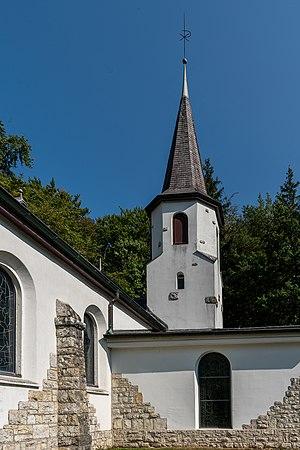
Péry-La Heutte est une commune suisse du canton de Berne, située dans l'arrondissement administratif du Jura bernois.